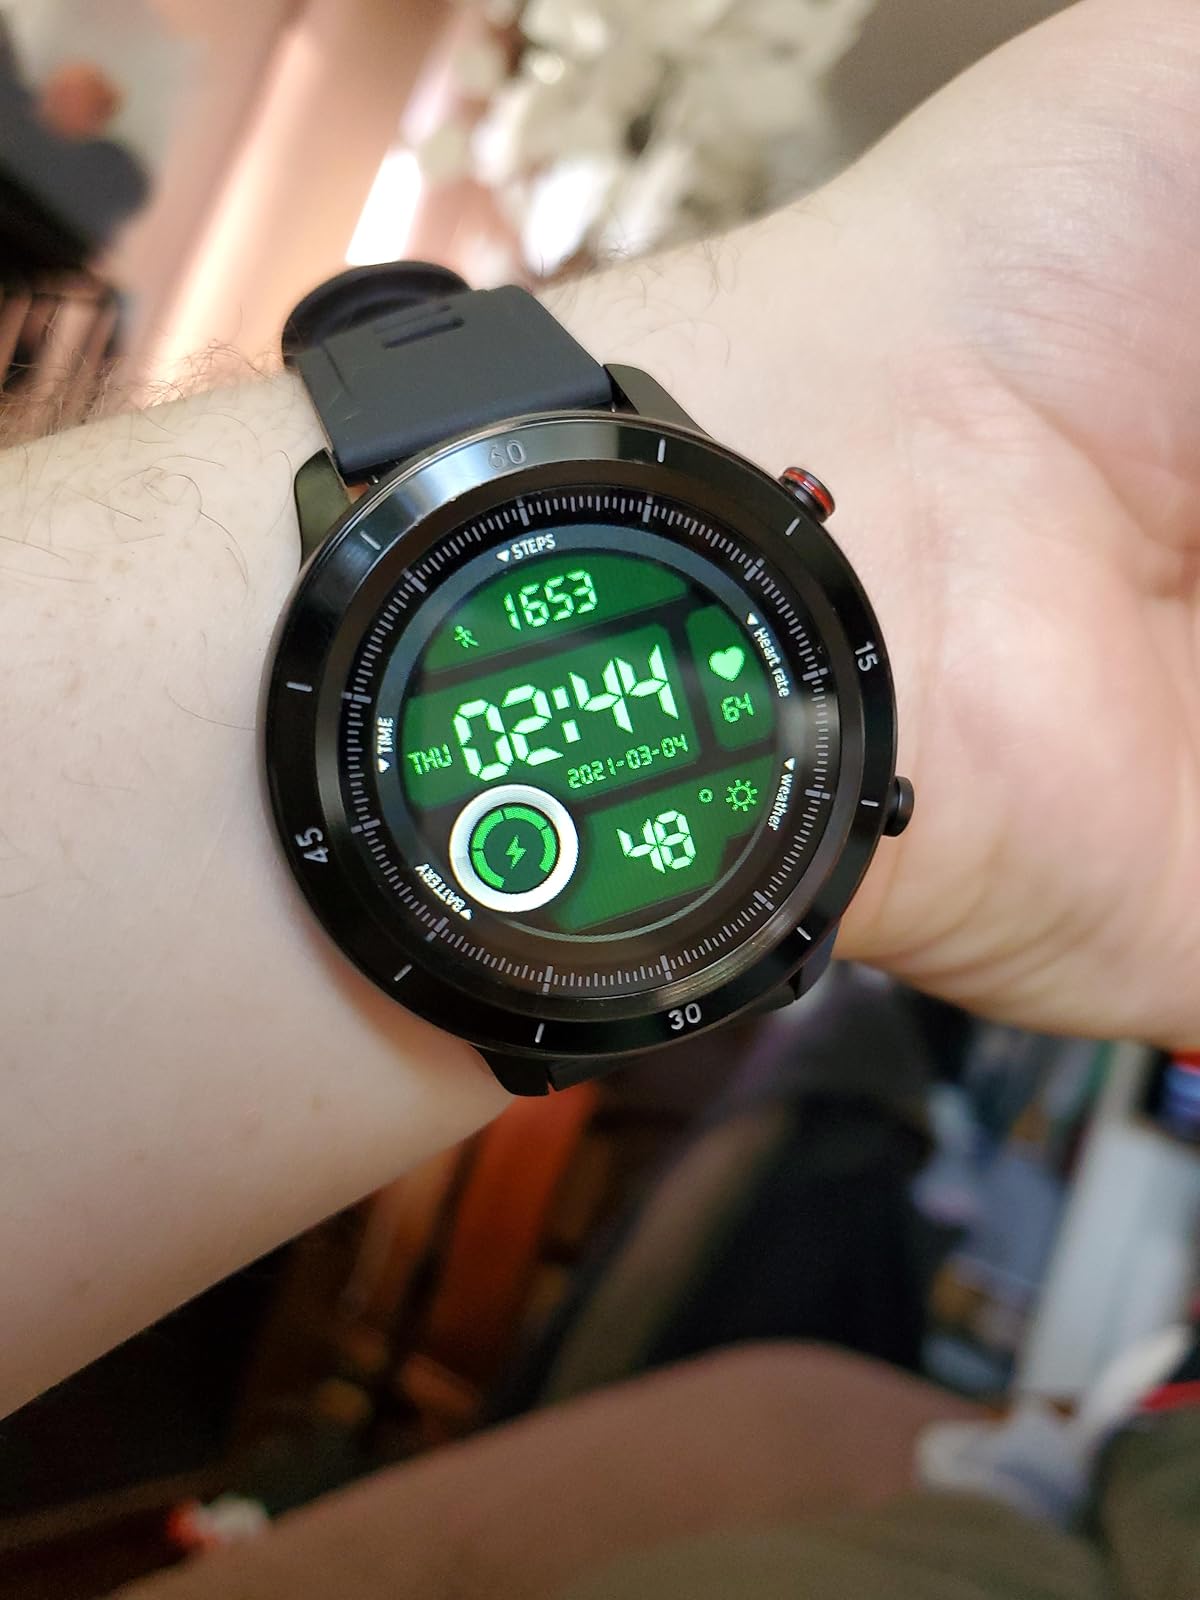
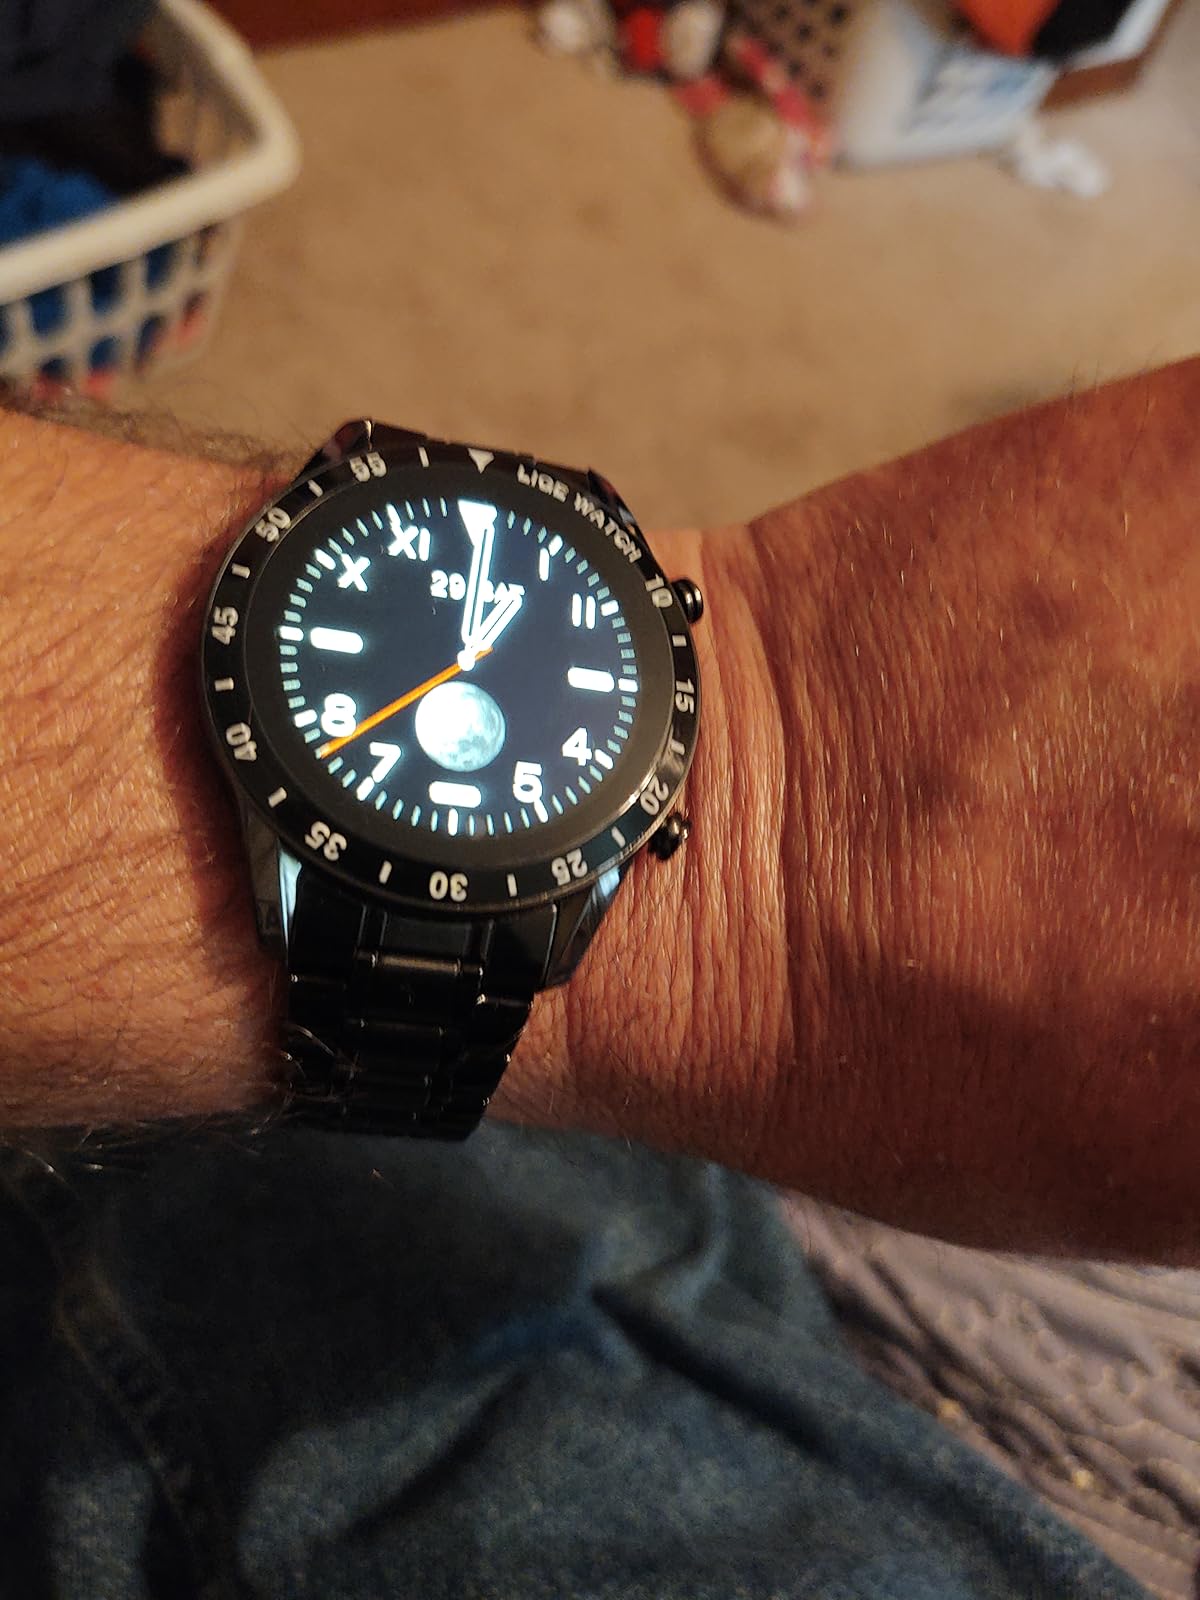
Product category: smartwatch
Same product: no